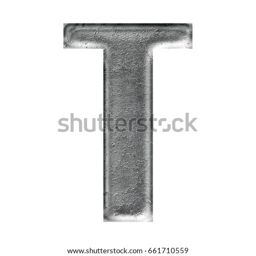
rustic silver aged metal uppercase or capital letter t in a 3d illustration with a bold font style isolated on a white background with clipping path .